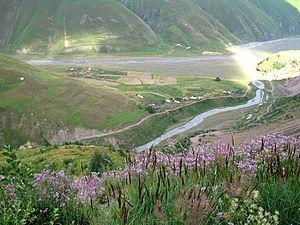
Région de Trousso ქართული: თრუსოს ხეობა Ирон: Тырсыгом Русский: Трусовское ущелье עברית: עמק תרוּסוֹ